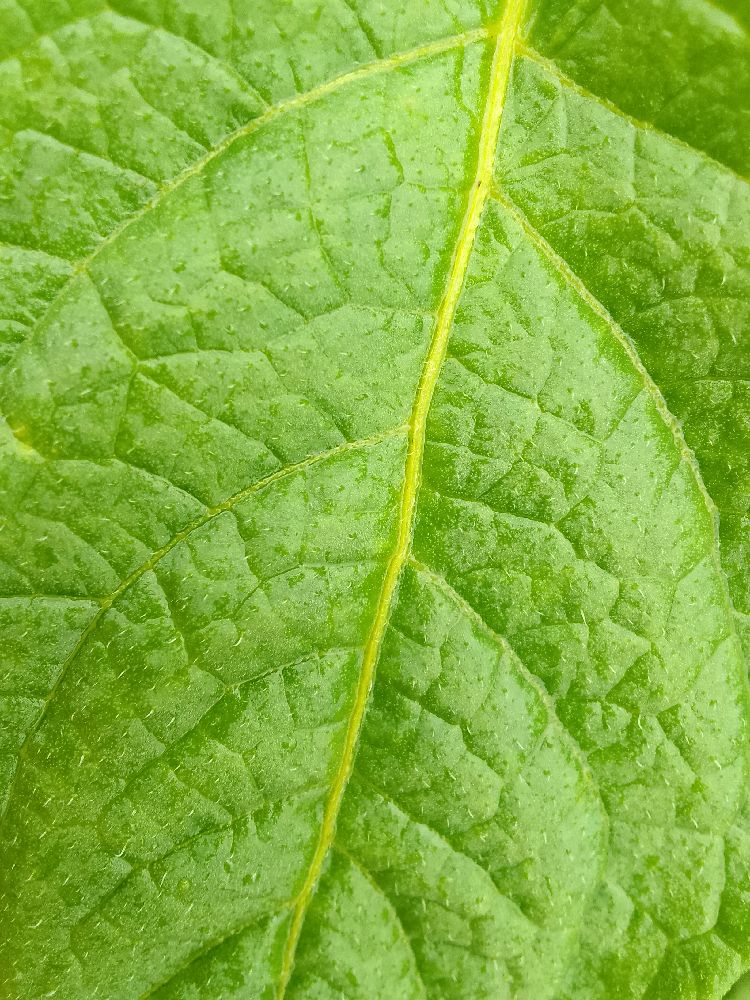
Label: Healthy